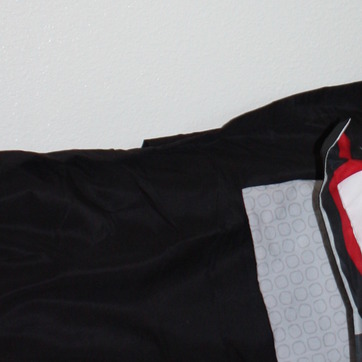
Material: fabric